Ronald M. Gould

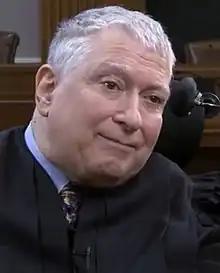
Gould in 2013

Ronald Murray Gould (born October 17, 1946) is an American lawyer and jurist serving as a U.S. circuit judge of the U.S. Court of Appeals for the Ninth Circuit since 1999.